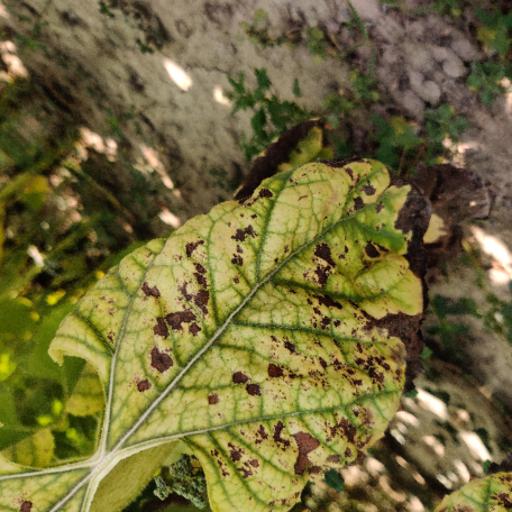
Label: Leaf_scars